Frank McNamara (RAAF officer)

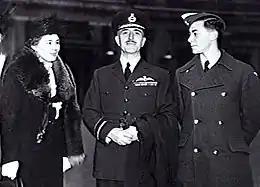
Three-quarter outdoor portrait of moustachioed man in military uniform with peaked cap and pilot's wings on left breast pocket, flanked by woman in hat and fur coat, and young man in military great coat and forage cap

McNamara was summarily retired from the RAAF in 1946, along with several other senior commanders and veterans of World War I, officially to make way for the advancement of younger and equally capable officers. His role overseas had in any case become redundant. He was discharged from the Air Force on 11 July. In May 1946, the British government offered McNamara the position of Senior Education Control Officer in Westphalia, Germany, under the auspices of the Allied Control Commission. He later became Deputy Director of Education for the British Zone of Occupation. McNamara continued to live in England after completing his work with the Commission in October 1947, and served on the National Coal Board in London from 1947 to 1959. He died of hypertensive heart failure on 2 November 1961, aged 67, after suffering a fall at his home in Buckinghamshire. Survived by his wife and two children, he was buried at St Joseph's Priory, Austin Wood, Gerrards Cross, after a large funeral.